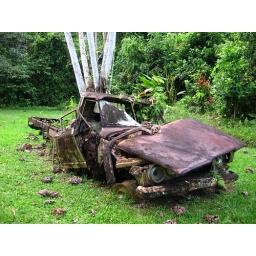
Abandoned car. A tree grows inside the back. The car was used by loggers up until the early 1980s.